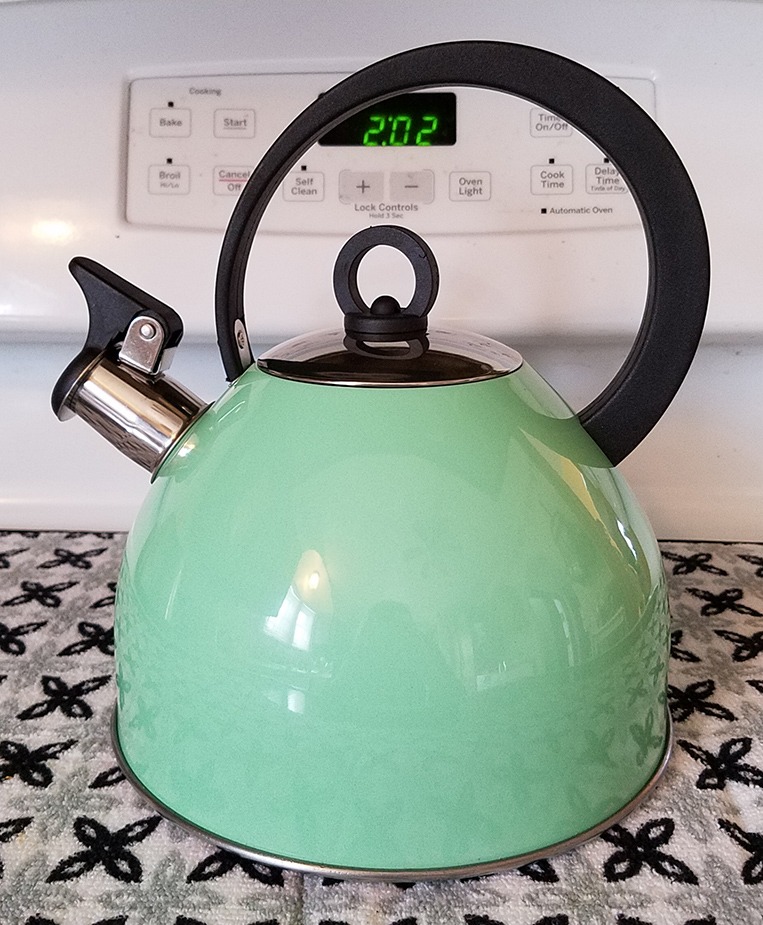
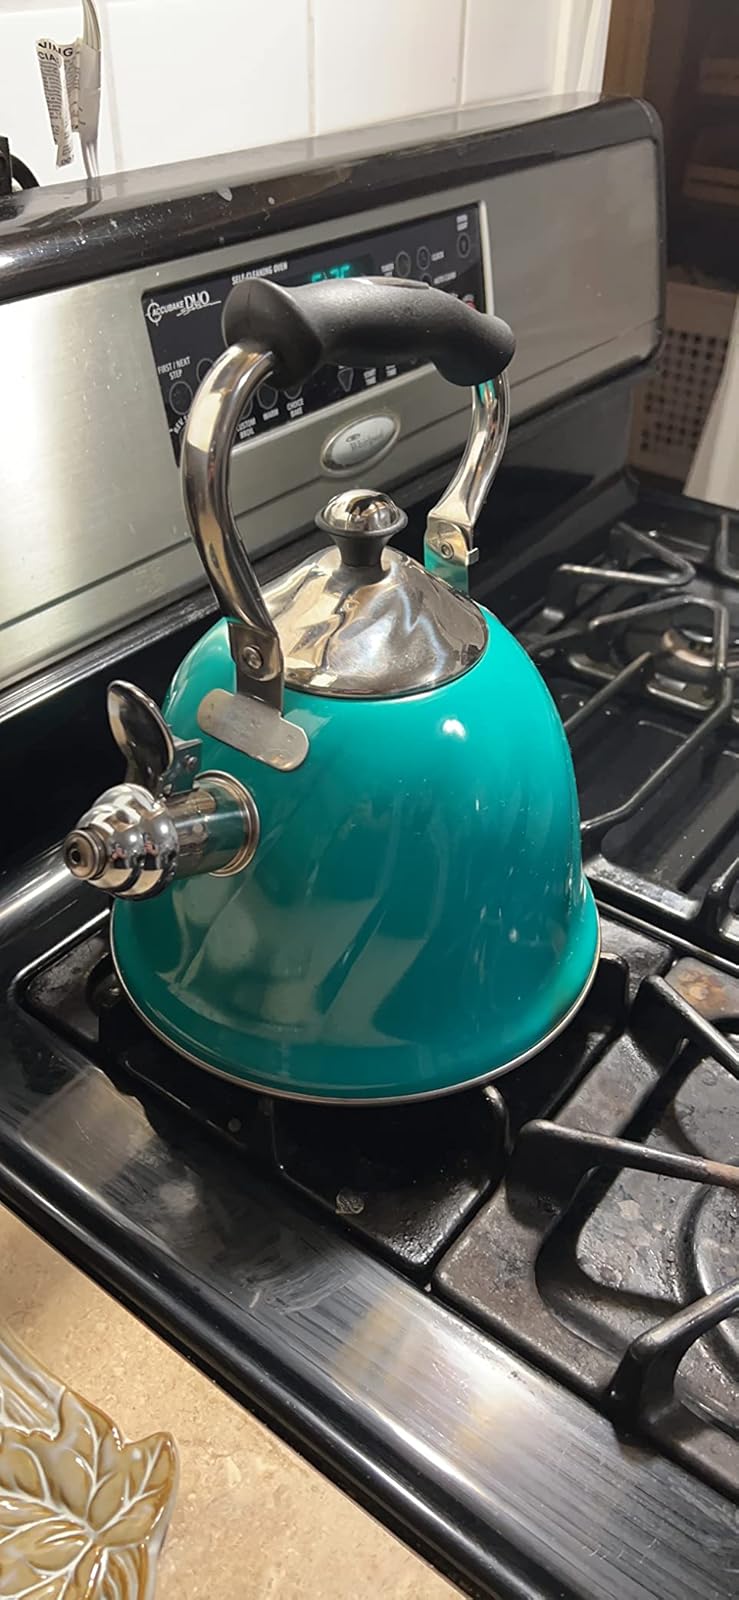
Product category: items_kettle
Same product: no